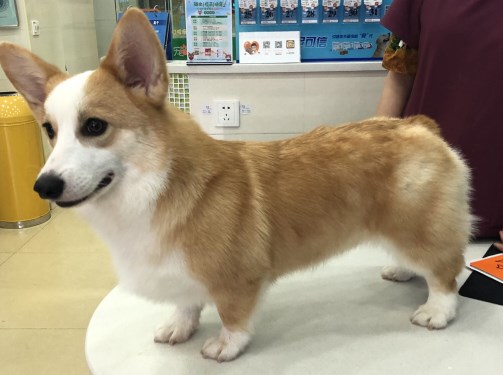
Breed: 2909-n000116-Cardigan